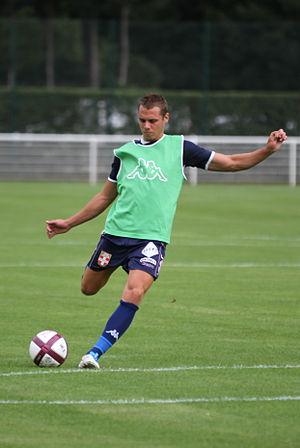
Le Thonon Évian Grand Genève Football Club est un club de football français fondé en 2007. Le club est le résultat de la fusion du Football Croix-de-Savoie 74 et de l'Olympique Thonon Chablais. D'abord dénommé Olympique Croix de Savoie 74, le club est rebaptisé « Évian Thonon Gaillard Football Club » le 1ᵉʳ juillet 2009. Le 6 décembre 2016, le tribunal de commerce de Thonon-les-Bains prononce la liquidation judiciaire du club. L'équipe sénior reprend la compétition en 2017 sous le nom « Thonon Évian Savoie FC » qui devient « Thonon Évian FC » en 2018 puis « Thonon Évian Grand Genève FC » en 2019 puisque le club féminin CSFA Ambilly a rejoint l'entité.
La saison 2014-2015 du Montpellier Hérault Sport Club est la trente-troisième saison du club héraultais en première division du championnat de France, la sixième saison consécutive au sein de l'élite du football français. Cette saison est marquée par une volonté de renouvellement avec la mise en avant au club de joueurs issus du centre de formation.
Kévin Bérigaud est un footballeur français né le 9 mai 1988 à Thonon-les-Bains. Il évolue actuellement au Paphos FC à Chypre.
Le Football Croix-de-Savoie 74 est un club de football français créé en 2003, né de la fusion du Football Club de Gaillard et du Football Club de Ville-la-Grand, deux clubs hauts-savoyards. En 2007, le club fusionne avec l'Olympique Thonon Chablais pour former l'Olympique Croix de Savoie 74 qui deviendra en 2009 l'Évian Thonon Gaillard Football Club.